Cherimoya

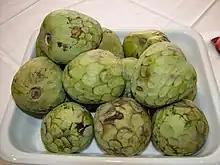
Ripe cherimoya fruits

The edible cherimoya fruit is a large, green, conical or heart-shaped compound fruit, long, with diameters of , and skin that gives the appearance of having overlapping scales or knobby warts. They ripen to brown with a fissured surface in late winter and early spring; they weigh on the average , but extra-large specimens may weigh or more.